Natalia Rak

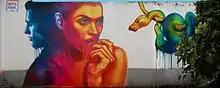
Adam and Eve

Natalia Rak's subjects are typically murals of one or two individuals, mostly women. Her larger than life paintings try to invoke mystery and metaphor, often using classic stories like Adam and Eve and Romeo and Juliet. The artist uses a palette of bright colours in many of her realistic murals.